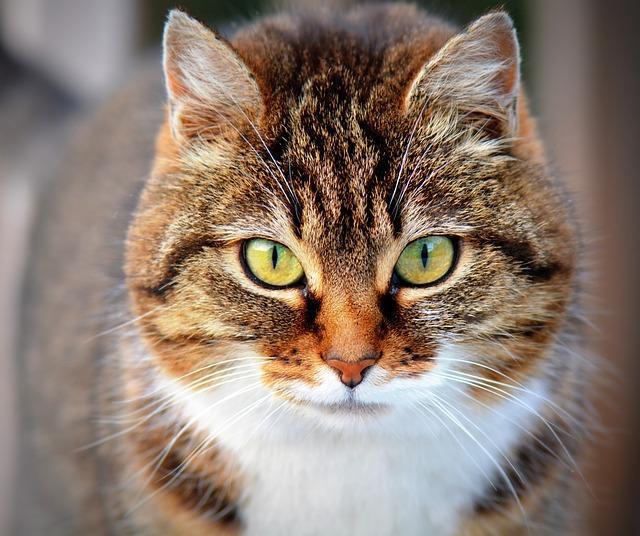
cat